Thomas Winthrop Streeter Sr.

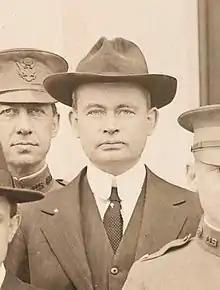
Thomas Streeter in 1919

Thomas Winthrop Streeter Sr. (July 20, 1883 – June 12, 1965) was a book collector whose collection of Americana was considered one of the most important of its kind.